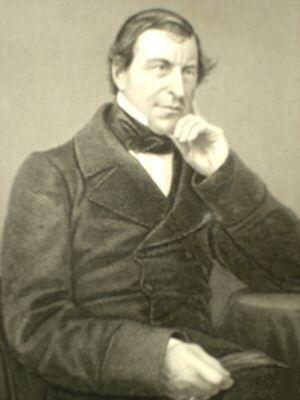
Frederic Thesiger, 1ᵉʳ baron Chelmsford, CP, CR, FRS était un juriste britannique et un homme politique conservateur. Il a été deux fois Lord grand chancelier.